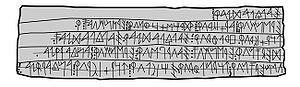
L'écriture ibérique sud-orientale est une écriture paléo-hispanique très similaire, tant par l’aspect des signes que par sa valeur à l'écriture du Sud-Ouest, qui représente une langue inconnue, mais comme l'écriture ibérique nord-orientale, représente une langue ibère.
Les écritures paléo-hispaniques sont des systèmes d'écriture créés dans la péninsule Ibérique avant que l’alphabet latin ne devienne le système d'écriture dominant.